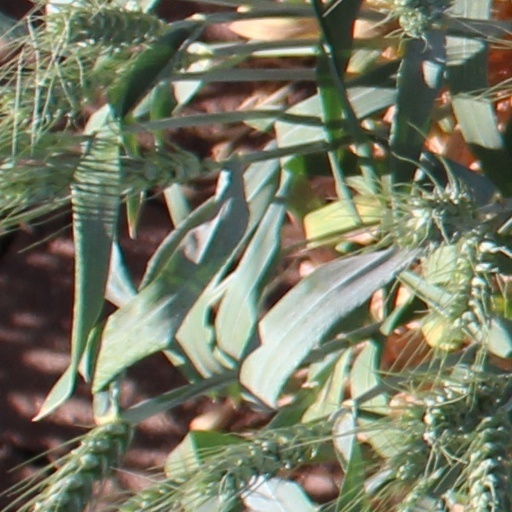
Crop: wheat